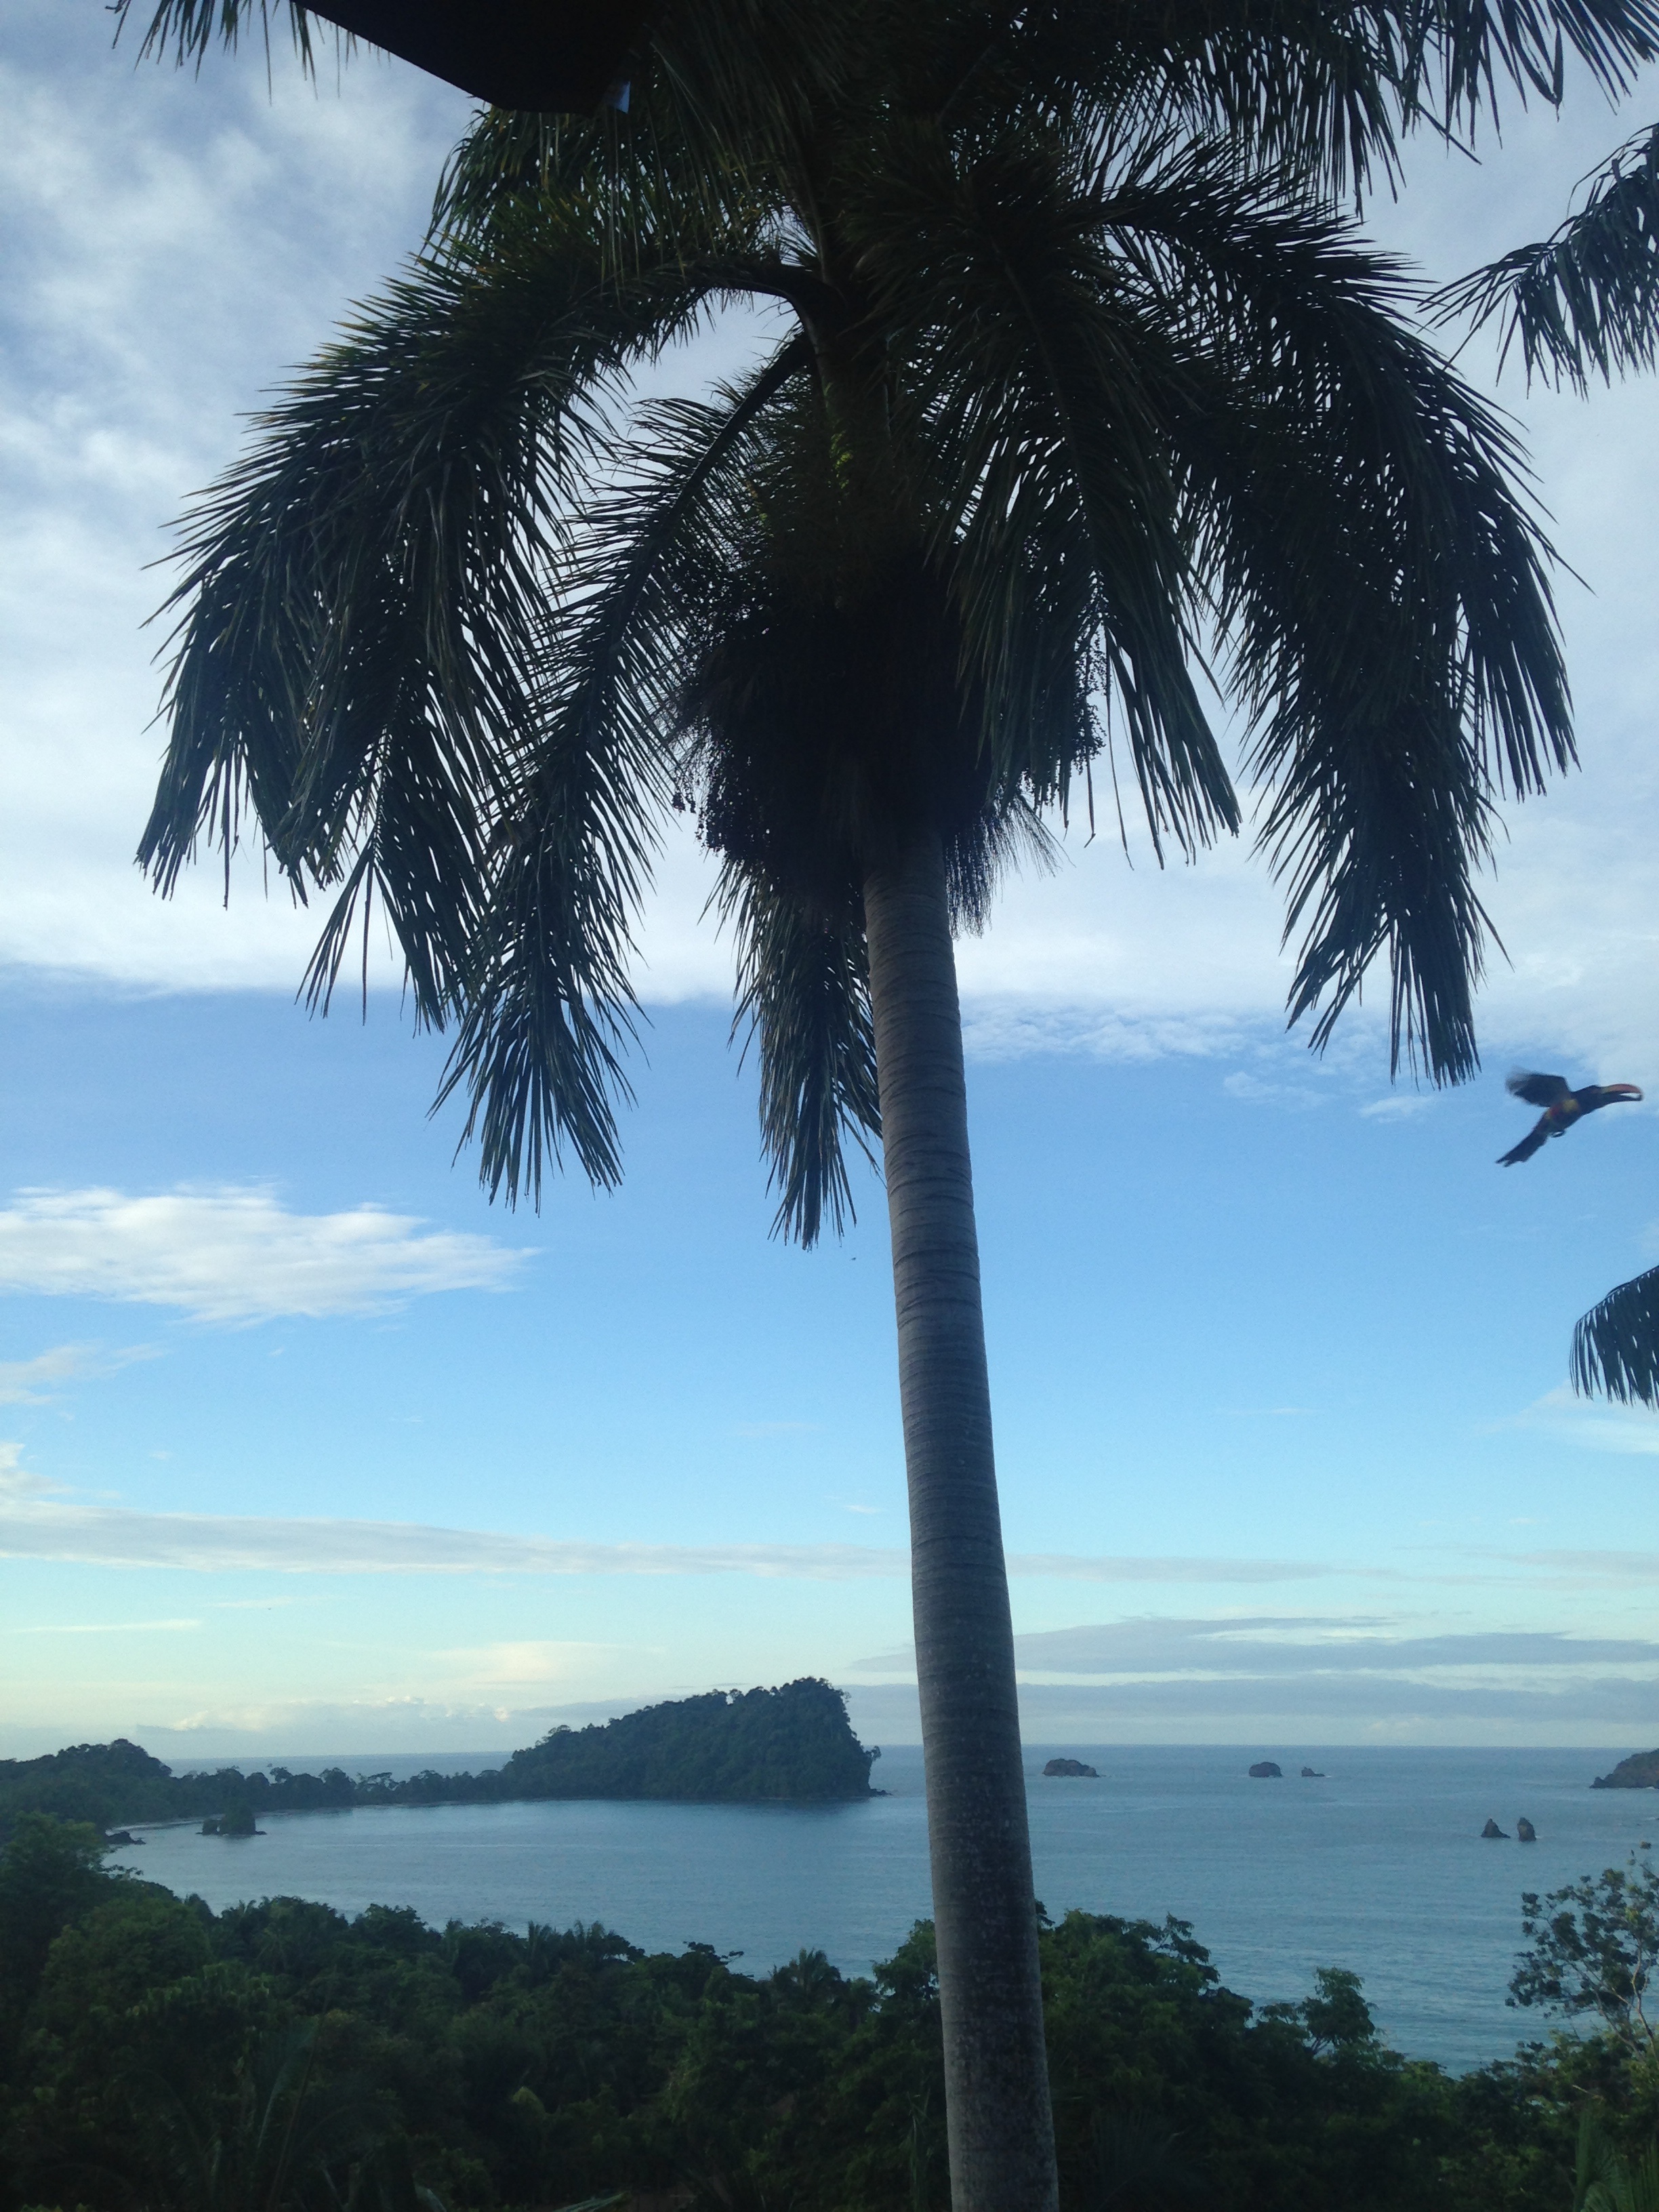
beach, sea, coast, tree, ocean, plant, sky, flower, wind, tropics, flowering plant, woody plant, land plant, arecales, palm family, borassus flabellifer